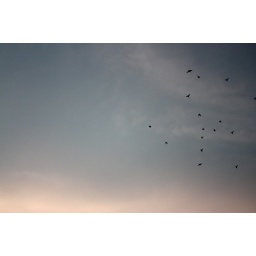
birds against pink sky